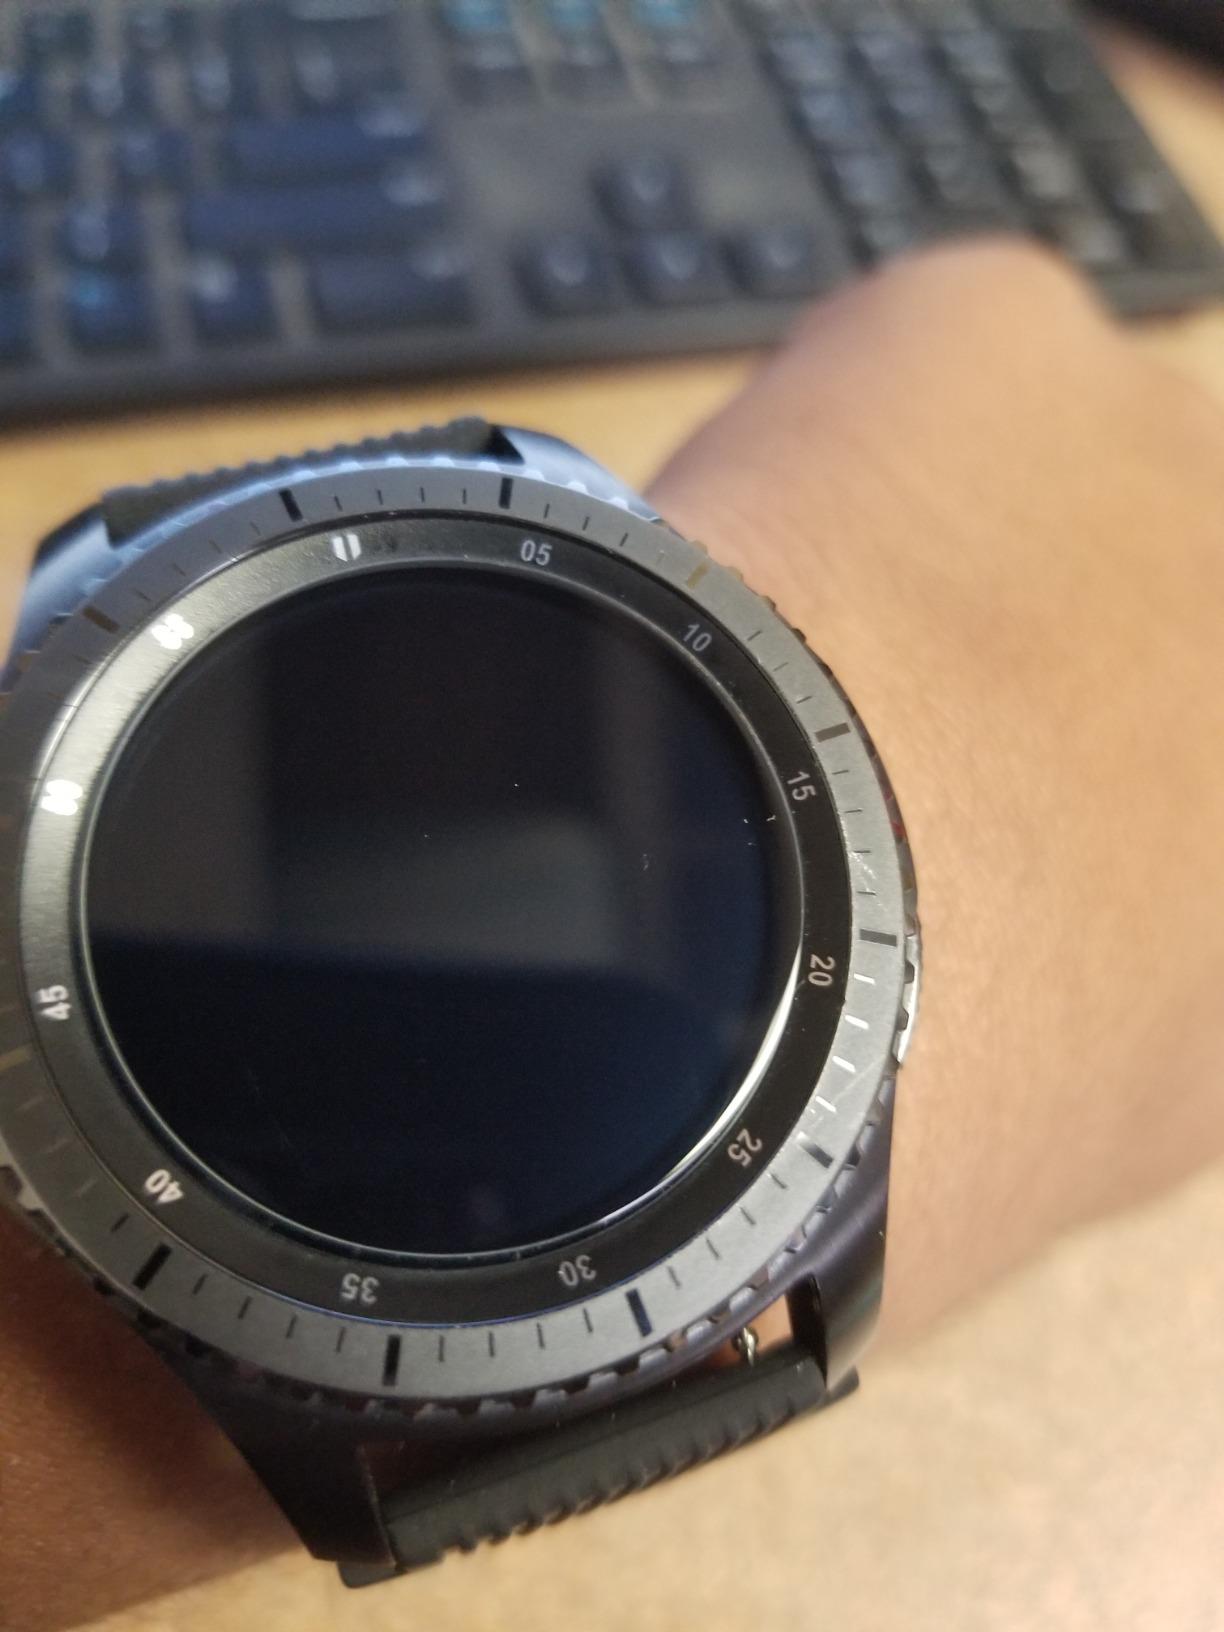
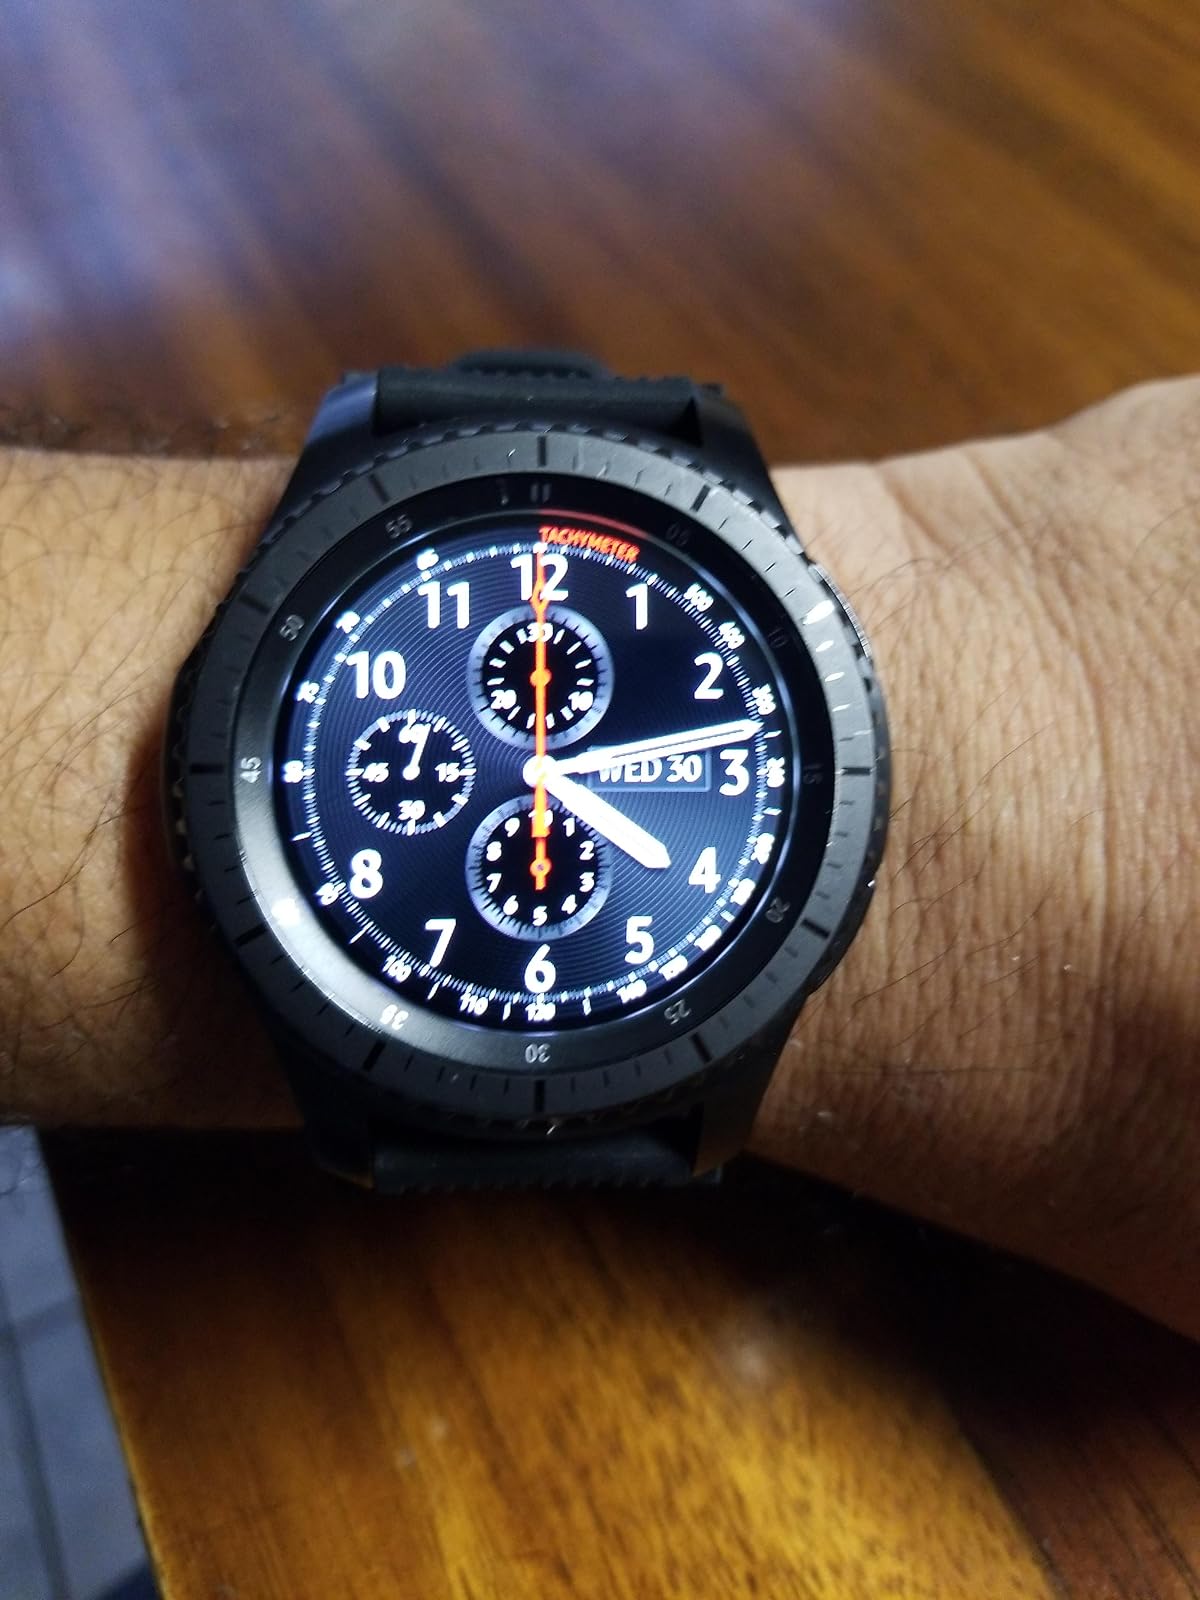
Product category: smartwatch
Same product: yes